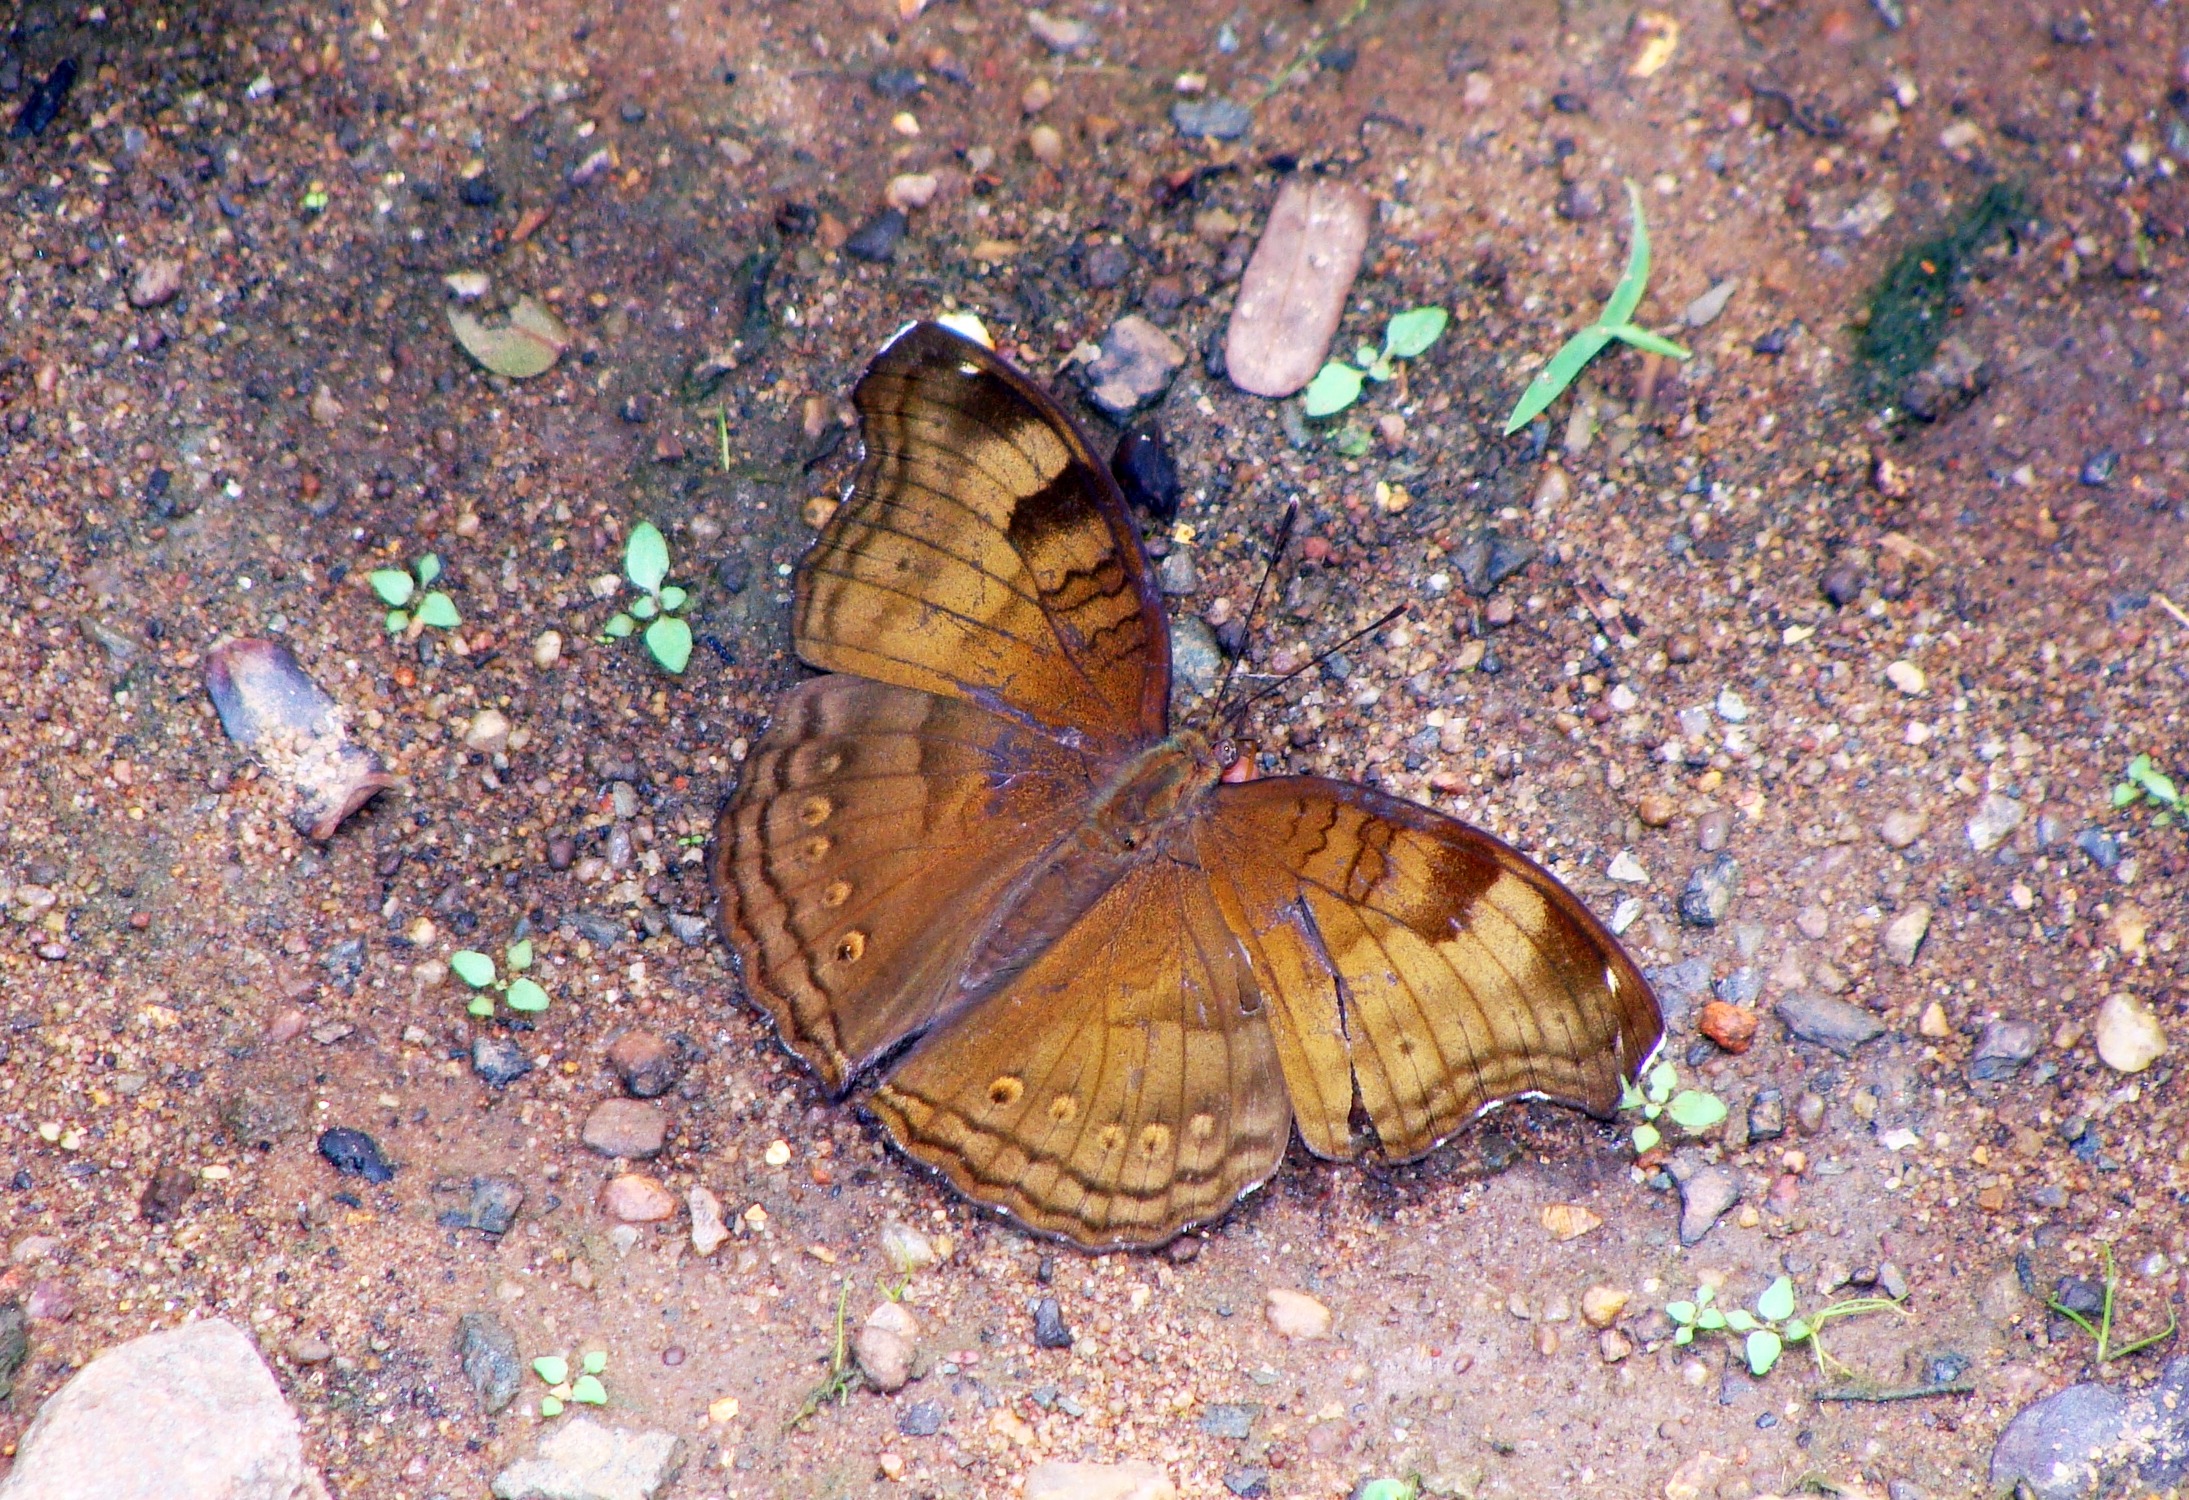
nature, leaf, wildlife, insect, butterfly, fauna, invertebrate, india, macro photography, karnataka, pollinator, dandeli, moths and butterflies, baron, common baron